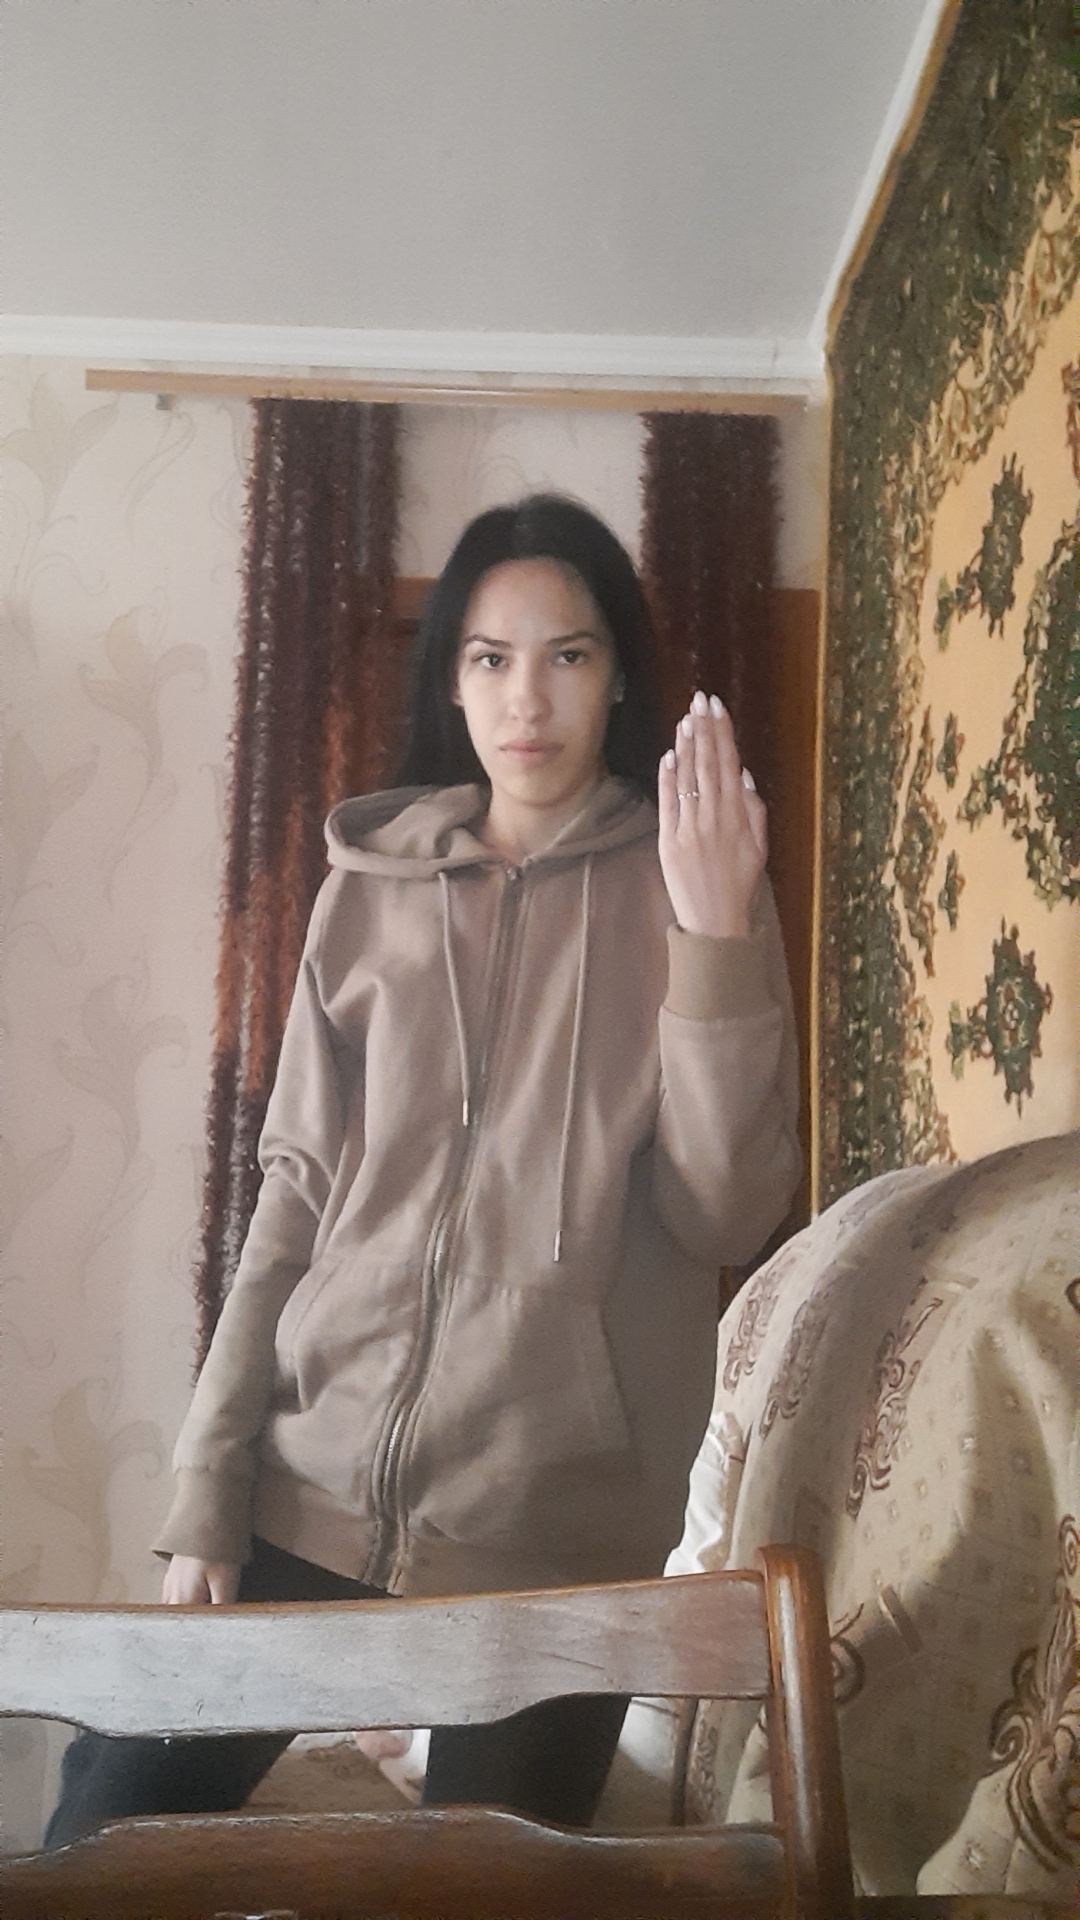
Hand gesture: stop_inverted